Yokohama Line

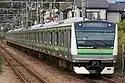
Yokohama Line E233-6000 series EMU, October 2020

8-car 205 series EMU trains were introduced in 1988. In these sets, the second car from the Higashi-Kanagawa end had six pairs of doors on each side to allow rapid boarding and disembarking during peak periods. The last 205 series set on the Yokohama Line ran on 23 August 2014.